Oliver Marmol

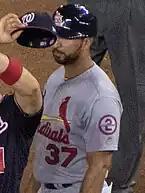
Marmol with the St. Louis Cardinals in 2018.

Marmol is a Christian. Marmol is married to Amber Marmol and they have one daughter together. Marmol has three brothers, 2 of them are pastors and one is a police officer. He and his wife have taken short-term missions to orphanages in Guatemala and Nicaragua.